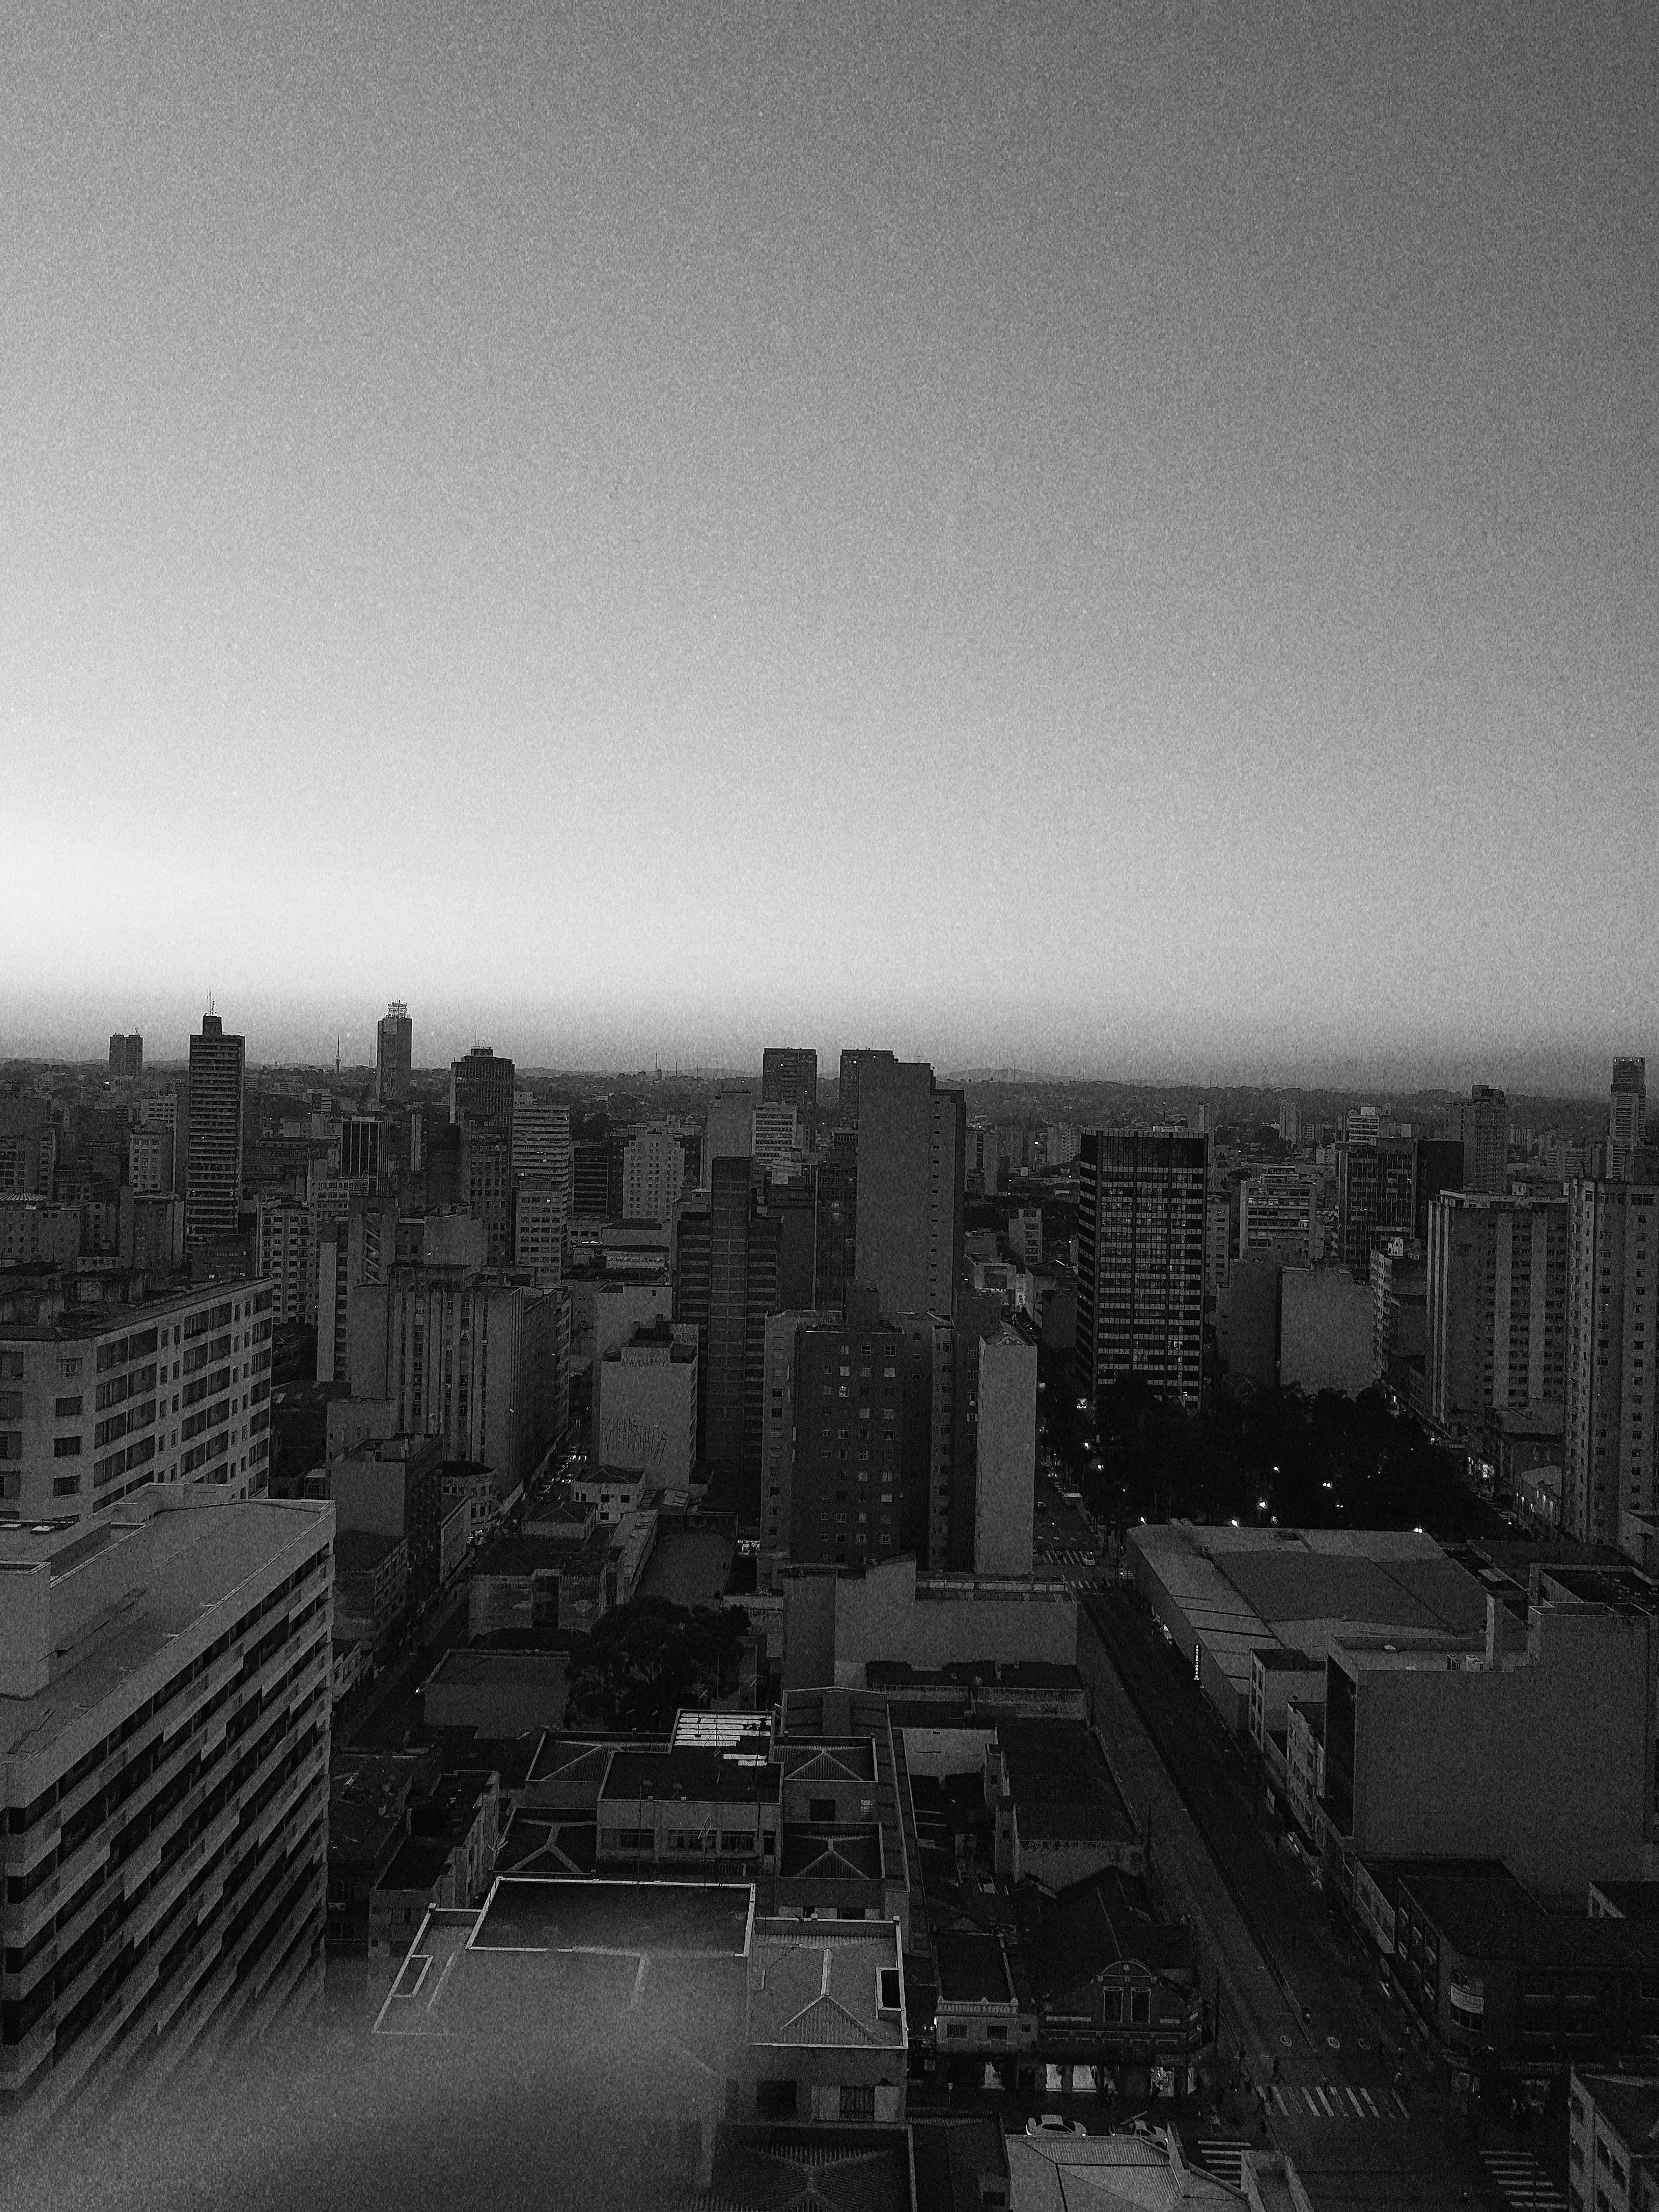
sky, white, black, urban area, metropolitan area, city, black and white, monochrome, cityscape, metropolis, atmospheric phenomenon, human settlement, cloud, daytime, monochrome photography, architecture, tower block, morning, skyscraper, building, skyline, photography, downtown, atmosphere, horizon, roof, night, darkness, landscape, apartment, style, street, residential area, meteorological phenomenon